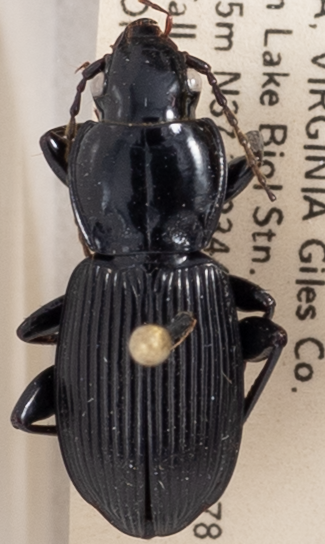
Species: Pterostichus coracinus
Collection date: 2021-05-04
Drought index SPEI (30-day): -0.612
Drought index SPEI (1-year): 1.25
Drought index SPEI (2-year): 1.45